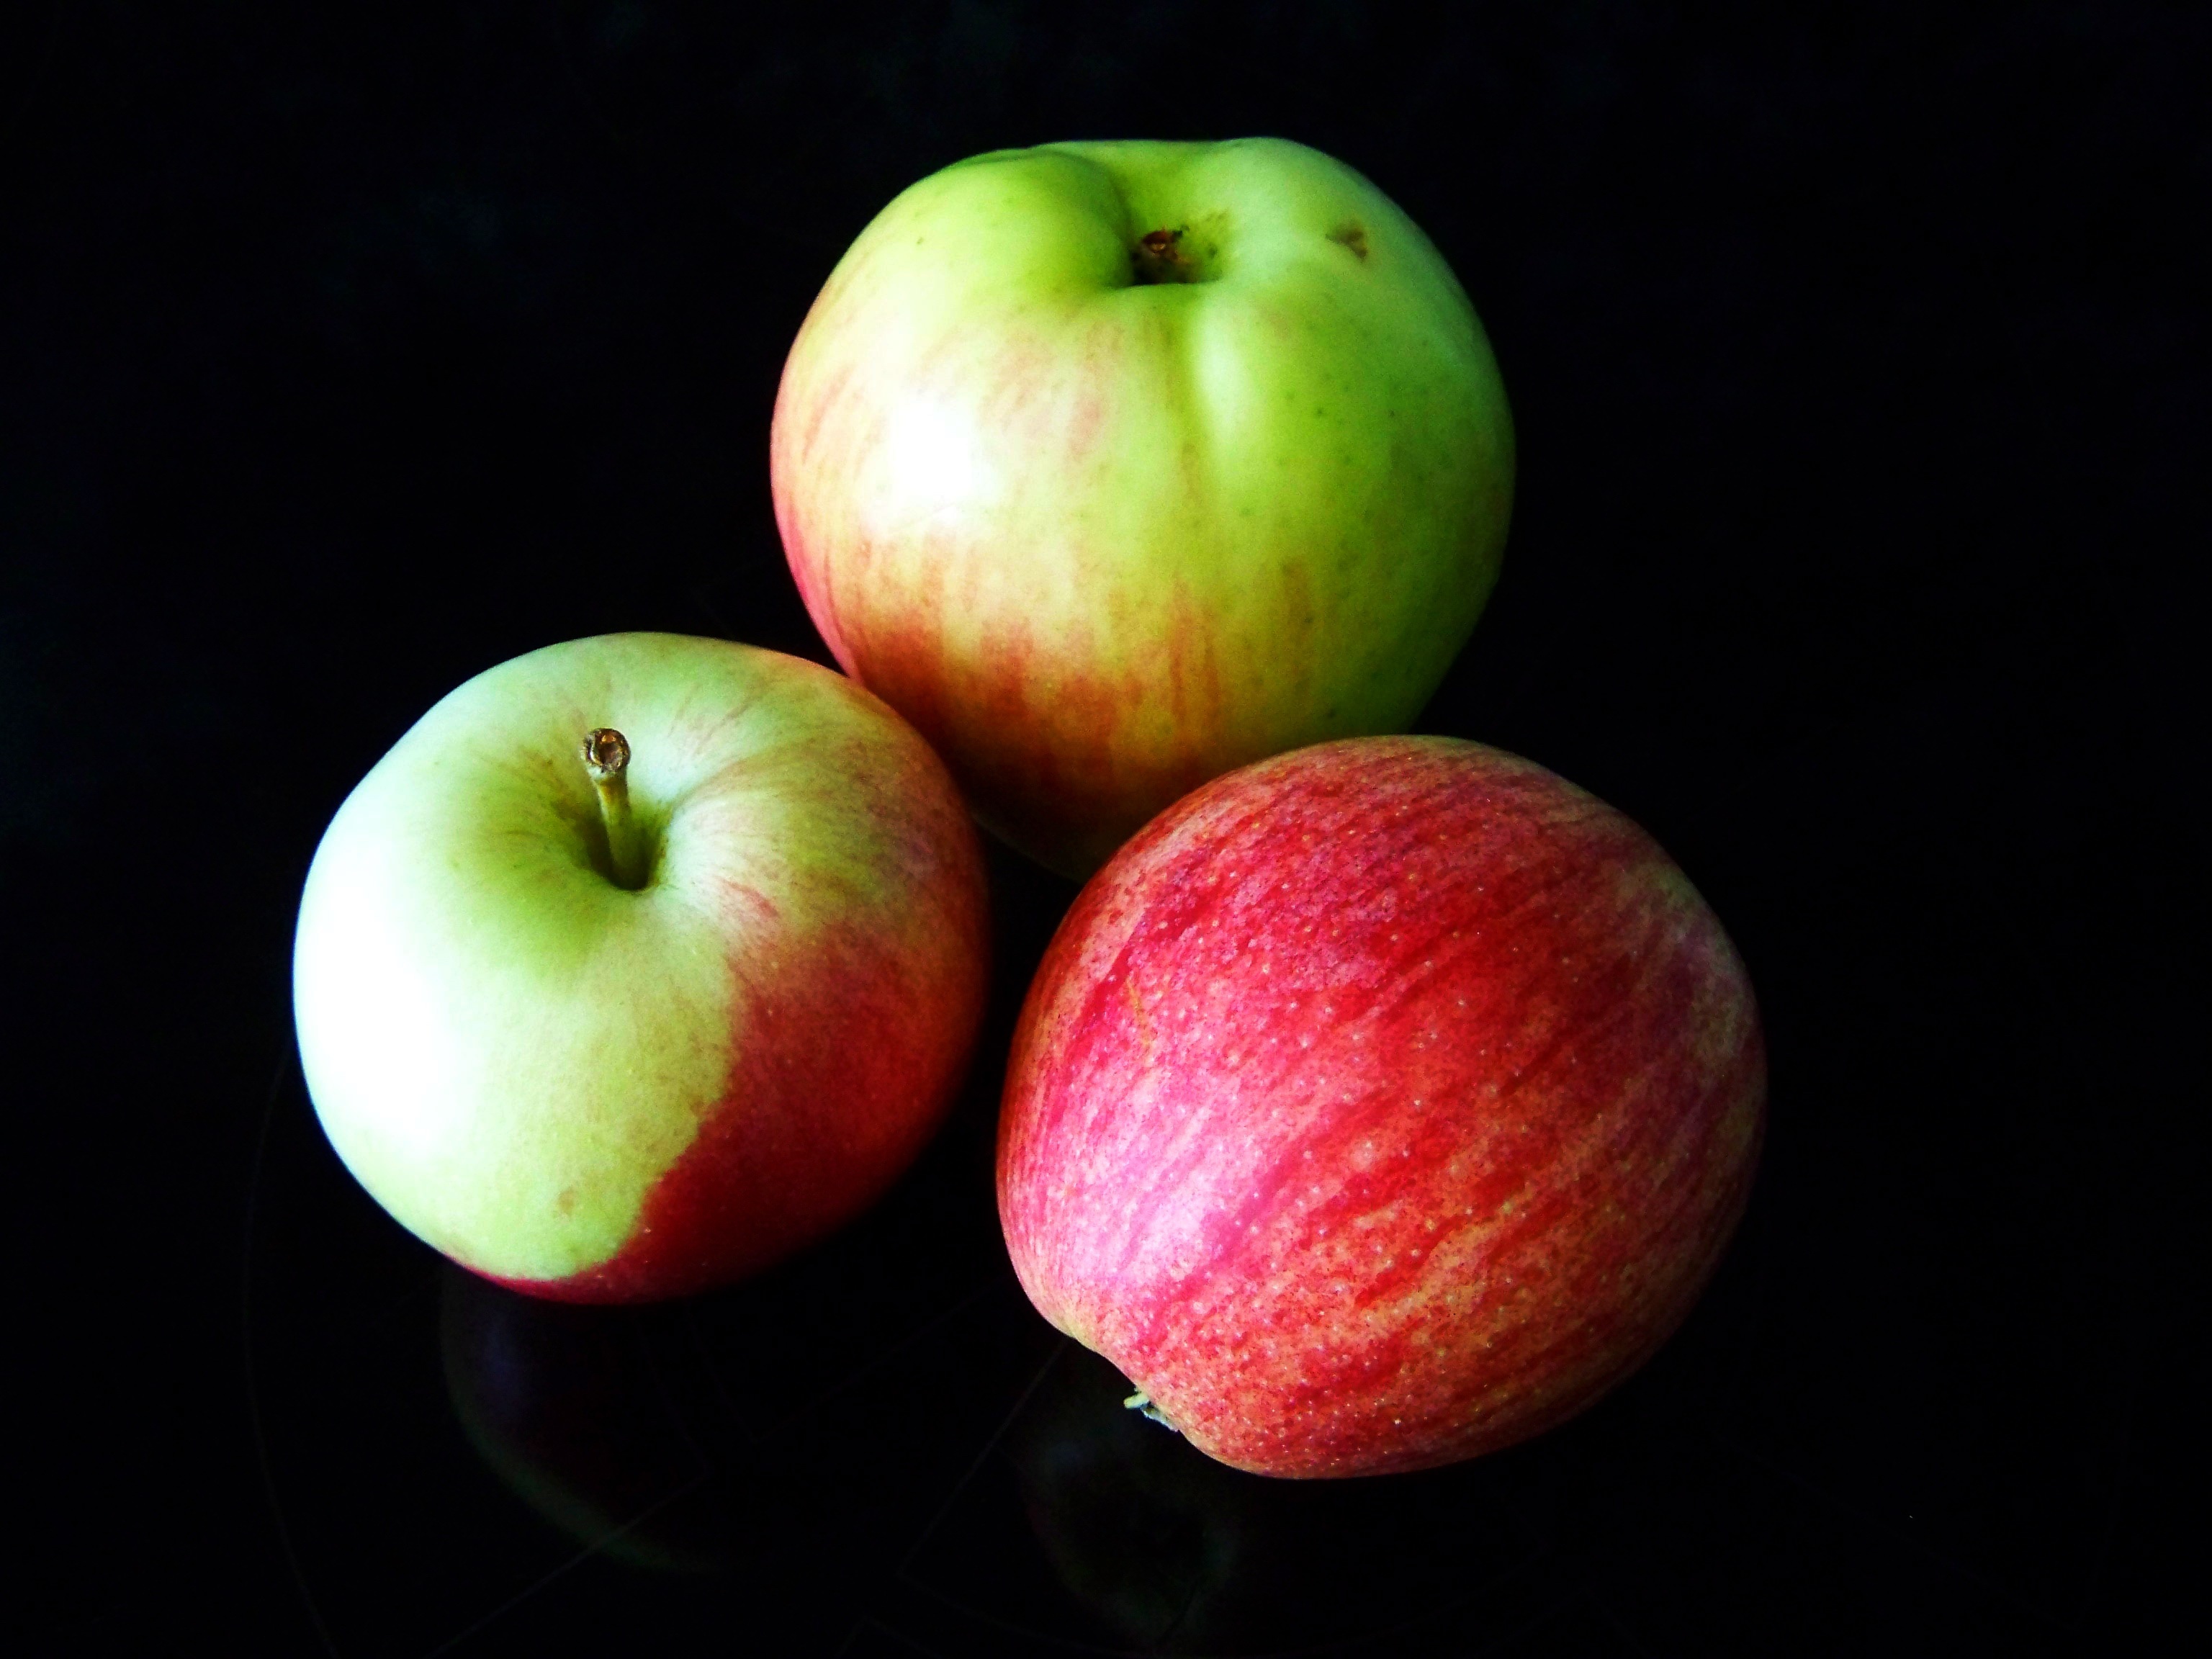
apple, plant, fruit, flower, food, produce, still life, close up, liqueur, macro photography, flowering plant, rose family, red green apple, nectarine, still life photography, granny smith, land plant, rose order, manzana verde